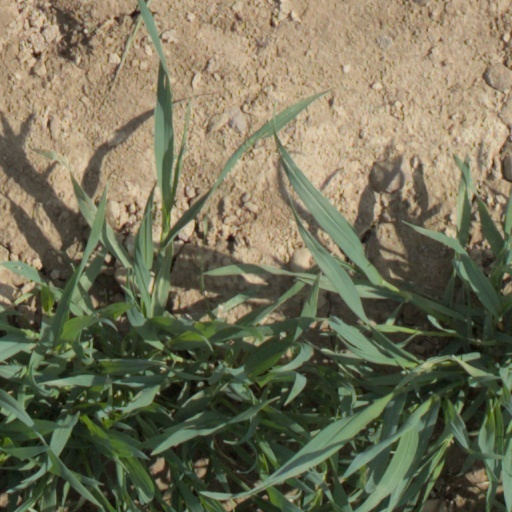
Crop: wheat